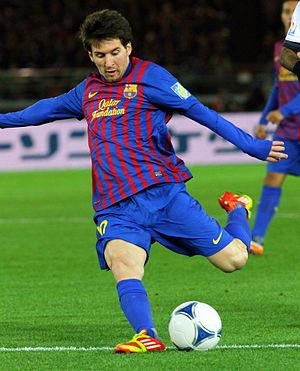
Le Prix UEFA du Meilleur joueur d'Europe est un prix décerné par l'UEFA à un joueur jouant pour un club de football européen, qui a su se distinguer comme étant le meilleur de la saison précédente. Créé en 2011, le premier prix fut remporté par Lionel Messi, qui le gagne une 2ᵉ fois en 2015. Andrés Iniesta l'a gagné en 2012, Cristiano Ronaldo en 2014, 2016 et 2017, Luka Modrić en 2018 et Virgil van Dijk en 2019.
Lionel Messi, parfois surnommé Leo Messi, né le 24 juin 1987 à Rosario, est un footballeur international argentin évoluant au poste d'attaquant au FC Barcelone.